Hobble (device)

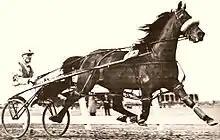
Pacing hopples

Hobbles date at least as far back as Ancient Egypt. Two Egyptian hieroglyphs are believed to depict hobbles.